Bhabiji Ghar Par Hain!

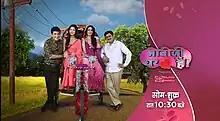
Promotional poster

Bhabiji Ghar Par Hain! ( "Is Sister-in-Law at Home?"), sometimes abbreviated as BGPH, is an Indian Hindi-language sitcom that premiered on 2 March 2015 on &TV and is digitally available on ZEE5. The series is produced under the banner of Edit II Productions.